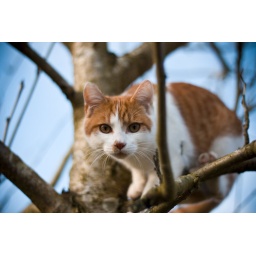
The next door neighbours kitten up the tree in my parents house in Witney